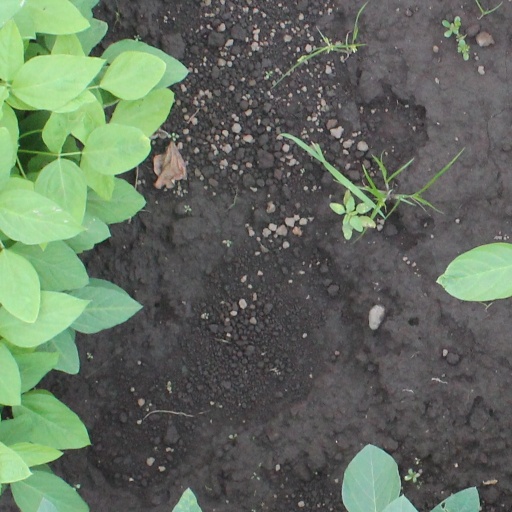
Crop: soybean